Dodge Monaco

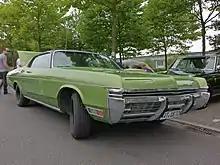
1972 Dodge Monaco 2-door hardtop

The 1970 models featured new front and rear styling, including complex loop-type bumpers front and rear. In the front, the new bumper enclosed a new diecast grille and the headlamps. At the rear, the double-loop bumper enclosed the taillamps. Reversing lamps were moved up into the endcaps that terminated the quarter panels, in slotted body-color housings. The designers chose to emphasize the length of the hood this year, which meant that the redesigned front end grew by three inches. However, the new rear end was four inches (102 mm) shorter.